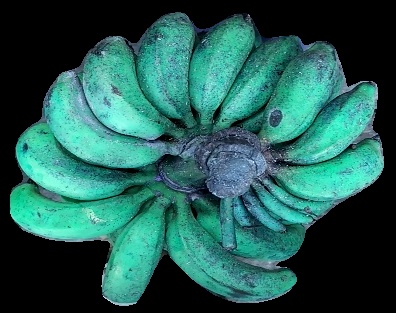
Variety: rasbale
Grade: grade3